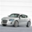
Label: automobile